Star Perú

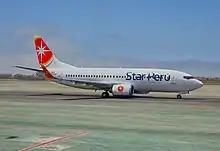
Star Perú Boeing 737-300 at Jorge Chávez International Airport

The airline was established on May 1, 1997, as "Servicio de Transporte Aéreo Regional" by the chief executive, Valentin Kasyanov. Operations were inaugurated on May 24, 1998, with a single Antonov An-32 flying cargo and charter services around South America and Peru. The name would later be changed to Star Up and later Star Perú.